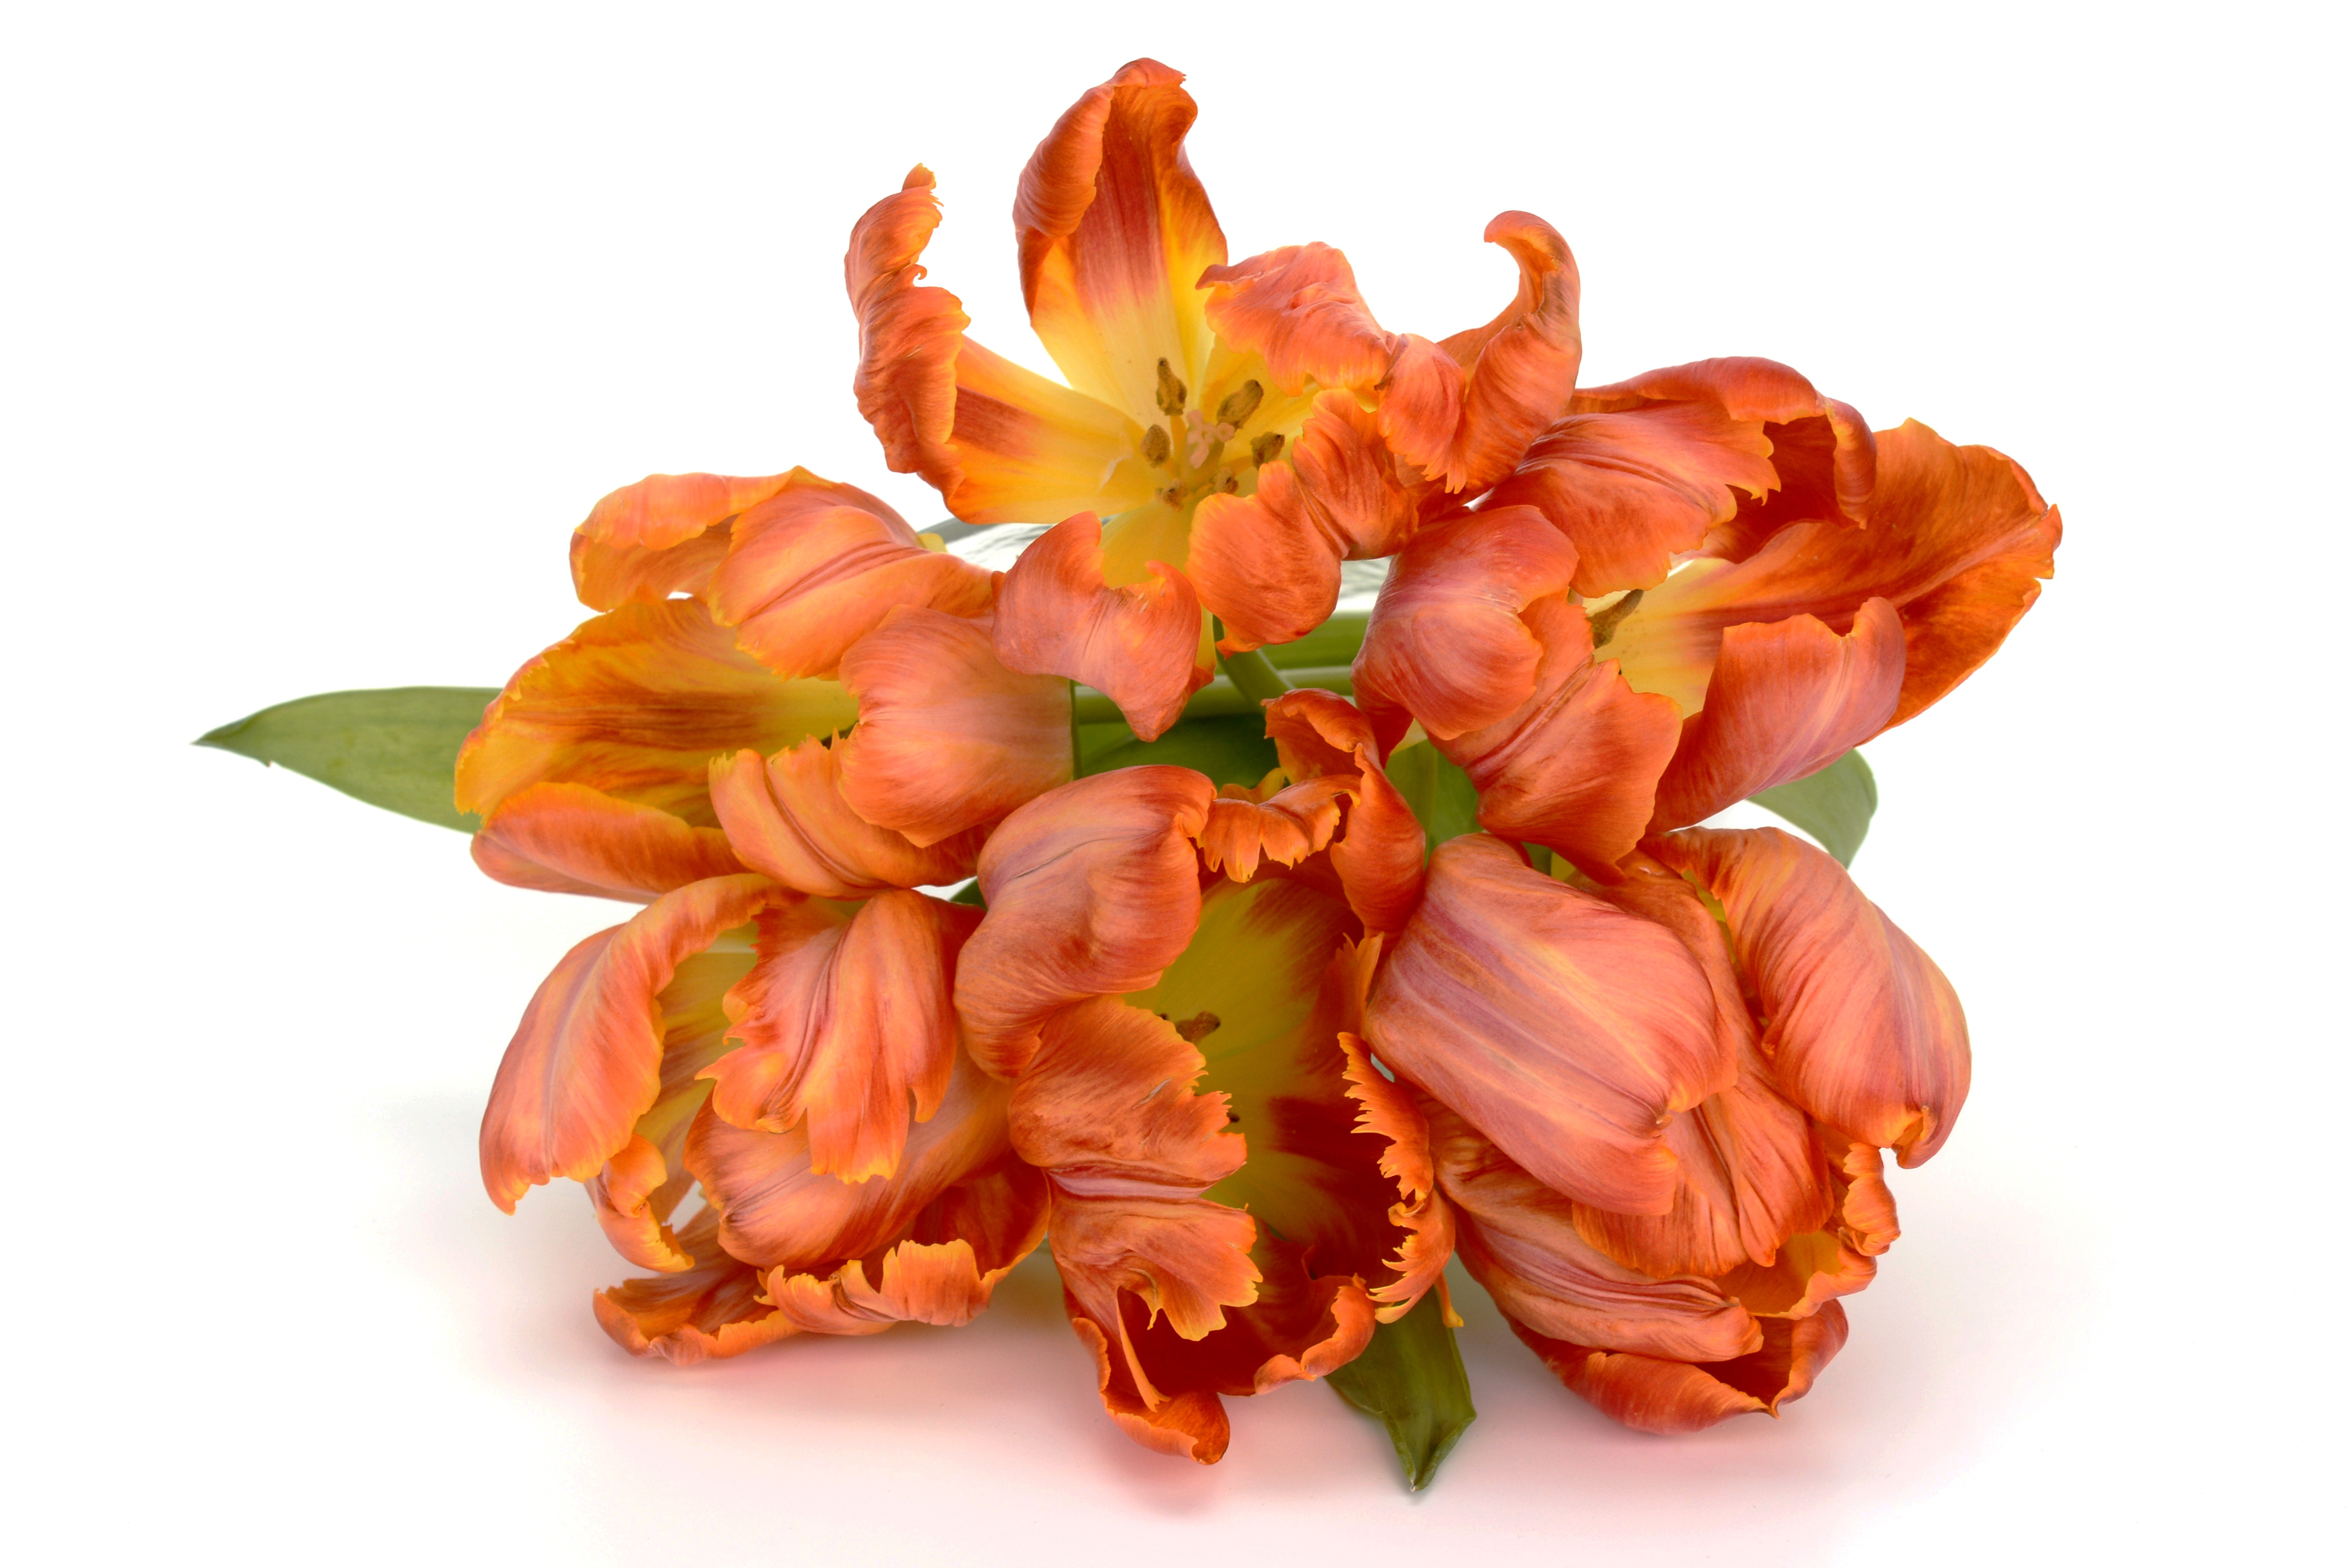
nature, plant, leaf, flower, petal, orange, food, spring, produce, yellow, close, thank you, flowers, leaves, tulips, greeting card, spring flowers, fr hlingsanfang, flowering plant, land plant